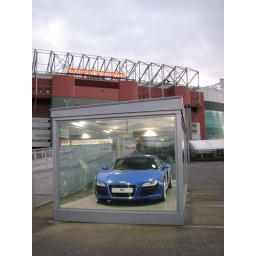
Audi R8 in a box at Manchester United's exclusive Audi car park